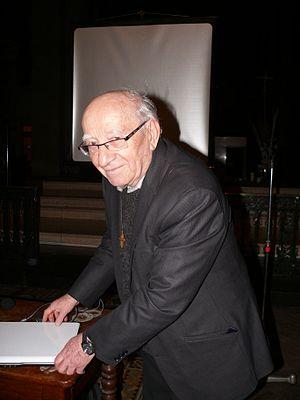
Le Père Denis Sonet, à Lille (Nord, France).
Le CLER Amour et Famille, fondé en 1962, est une association française reconnue d'utilité publique le 17 mai 1977.
Denis Sonet, né le 3 avril 1926 à Plancher-les-Mines et mort le 23 septembre 2015 à Saint-André-les-Vergers, est un prêtre catholique, aumônier puis formateur de conseillers conjugaux et d’éducateurs au Centre de liaison des équipes de recherche depuis 1969 et auteur de très nombreuses conférences où il reprend les thèmes de ses nombreux ouvrages sur la vie sexuelle et affective.